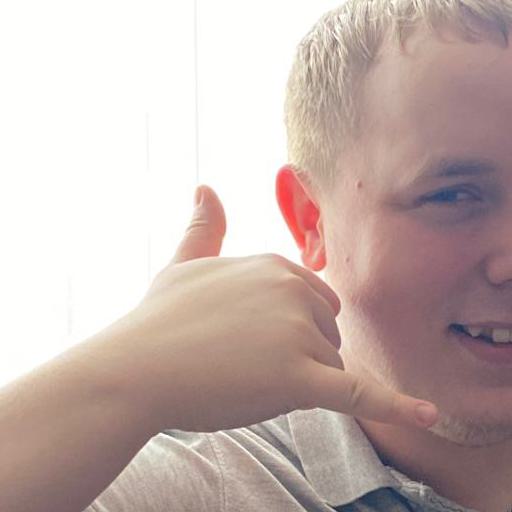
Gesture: call